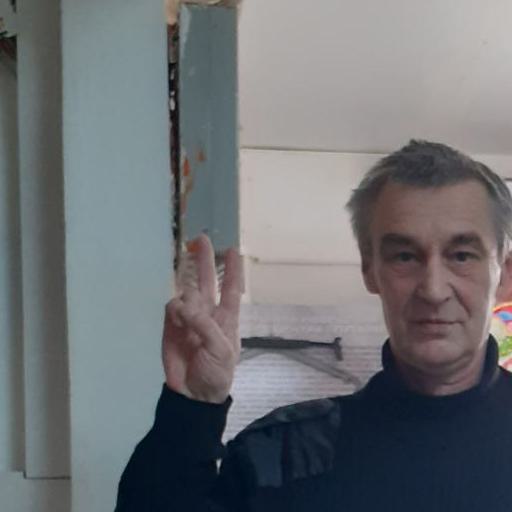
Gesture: peace